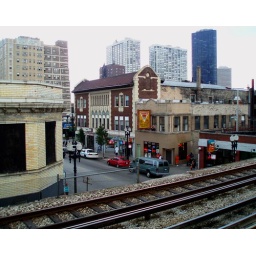
Chicago. Note the guy hanging out the window in the pizza place building.